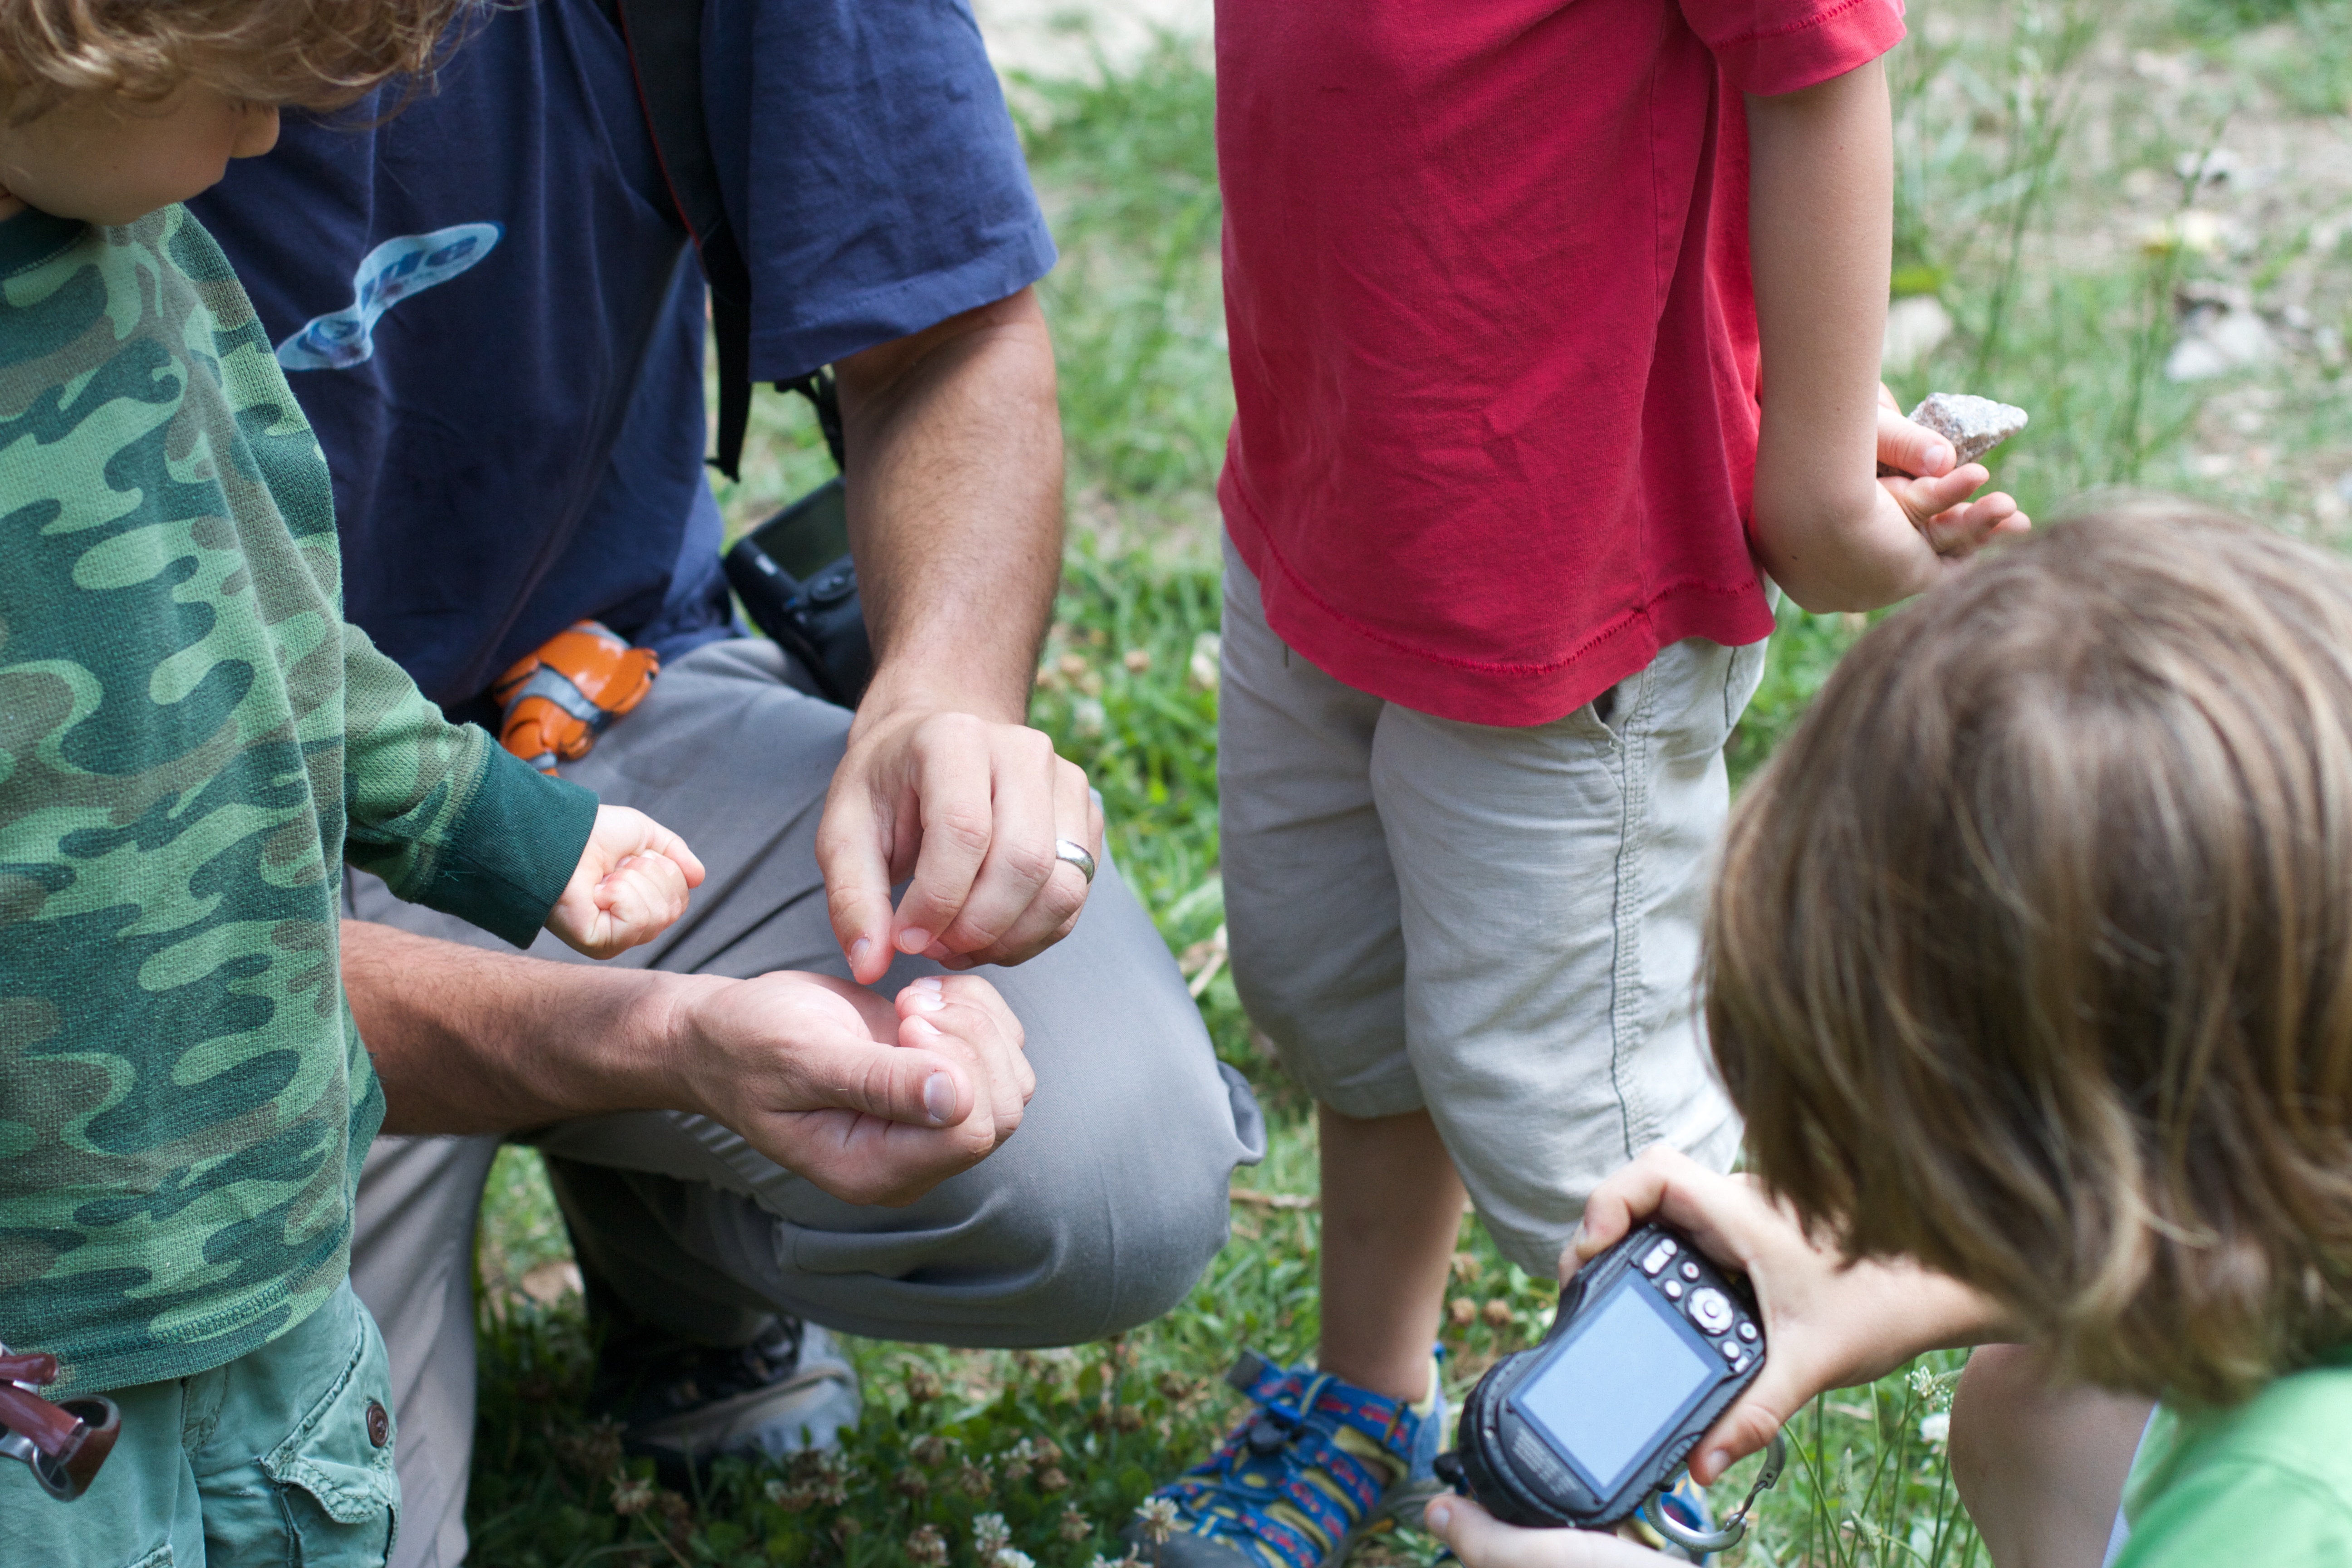
people, play, community, child